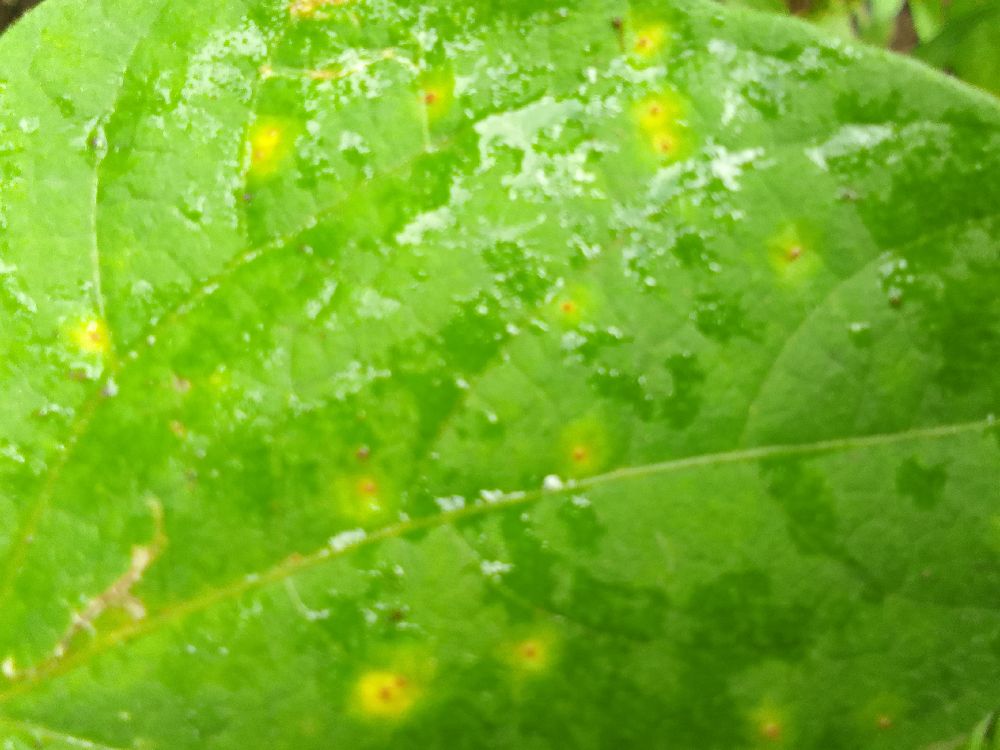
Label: rust